Oni

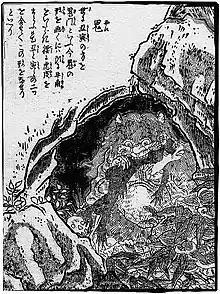
Oni, as illustrated in "Konjaku Gazu Zoku Hyakki" by Toriyama Sekien.

, written in as 鬼, is read in China as "guǐ" , meaning something invisible, formless, or unworldly, in other words, a 'ghost' or the 'soul of the dead'. On the other hand, the Japanese dictionary written in Japan in the 10th century explained the origin of the word as a corruption of , meaning 'to hide'. The dictionary explained that is hidden and does not want to reveal itself. When the character for 鬼 was first introduced to Japan, it was pronounced as in the reading.